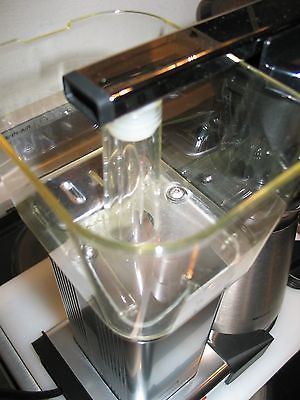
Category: coffee maker